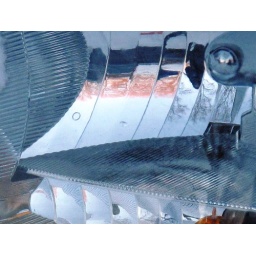
the same trees in earlier photo are reflected in the car light